Ehya night

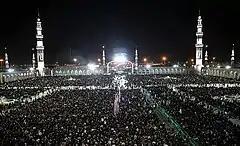
18 June 2017 (23 Ramadan 1438 AH): Ehya night ceremony in Jamkaran Mosque, Qom, Iran.

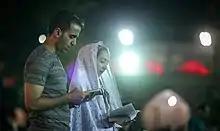
"Ehya night" in Iran, 2017.

Ehya or Vigil night (spending the night in prayer) is one of the most important traditions among Shia Muslims. According to most commentators, vigil for the purpose of night prayer, as it appears from Surah Al-Muzzammil of the Quran was obligatory for about a year at the beginning of Islam, and Muslims performed it alongside the Islamic prophet Muhammad. According to most Islamic jurists and commentators, after about a year, according to verse 21 of the same surah, God reduced this ruling and replaced it with tahajjud. Muslims observe Ehya or Vigil night on the nineteenth, twenty-first and twenty-third nights of the Islamic month of Ramadan.